Ali Alipour

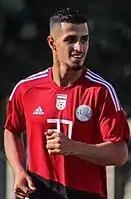
Alipour in Iran training in 2019.

Alipour was called up to the Iran national football team in March 2017. He made his debut against Sierra Leone on 17 March 2018 in a friendly match.